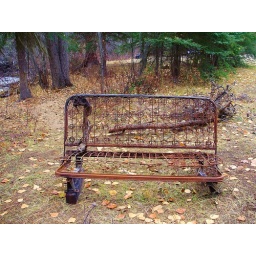
Found this car seat waiting in the forest for someone to come and make it feel useful